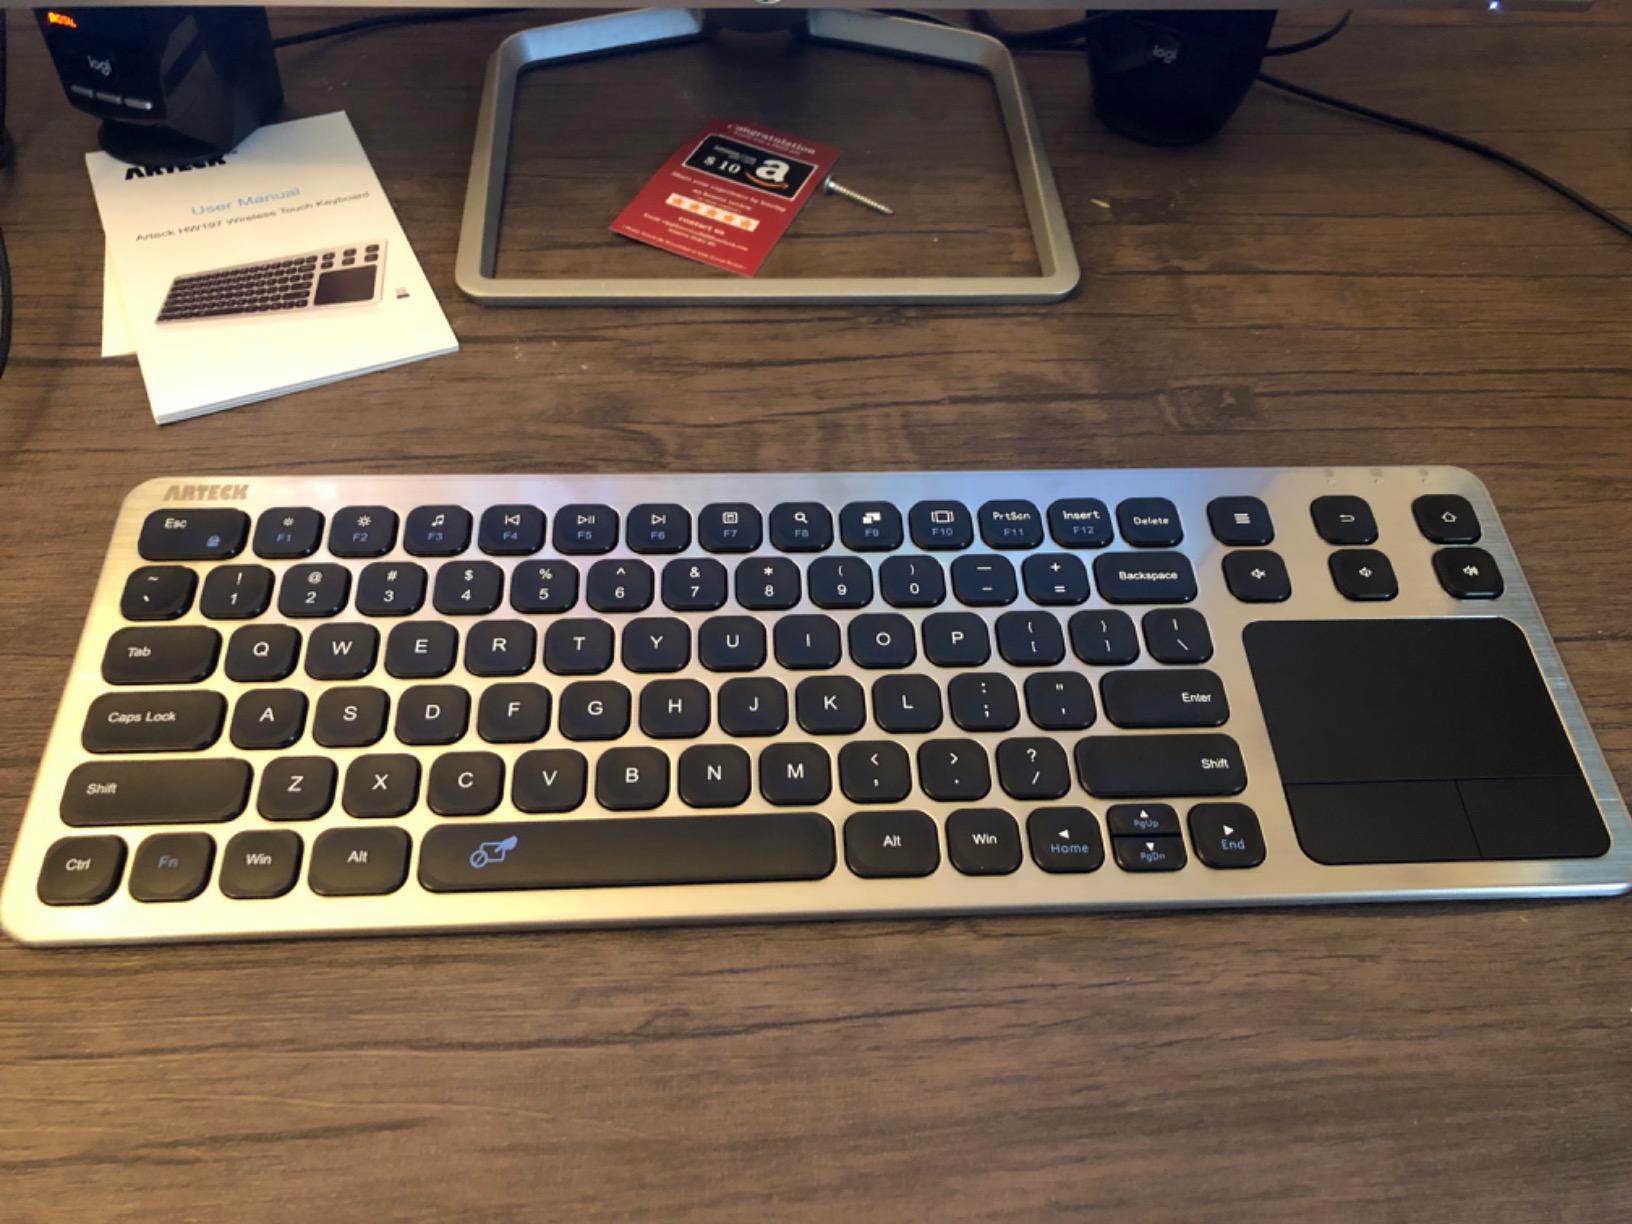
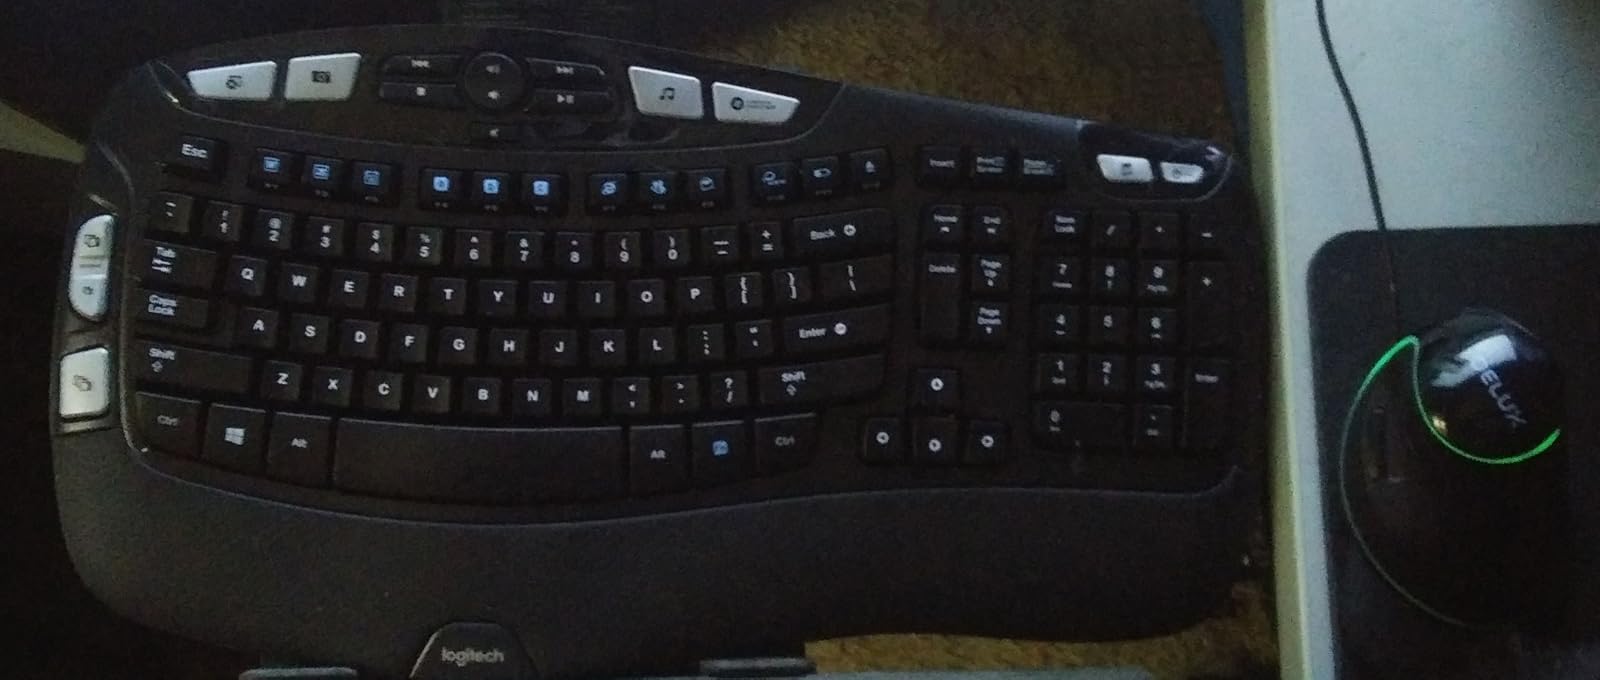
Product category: keyboard
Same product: no